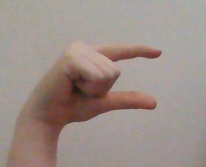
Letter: dal